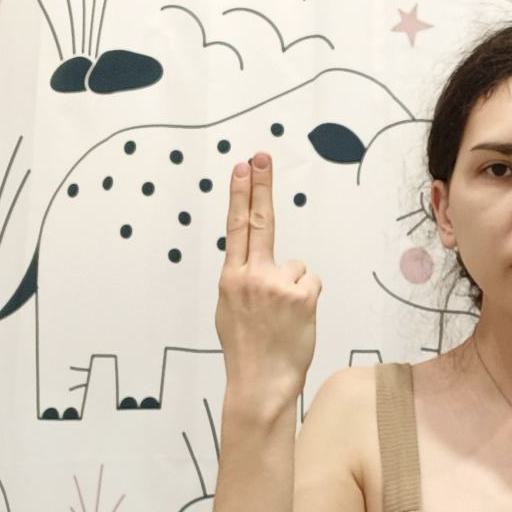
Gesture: two_up_inverted